Patrick N. Hogan

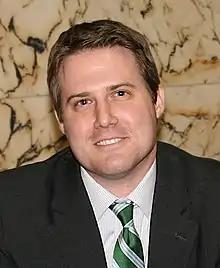

Patrick Nicholas Hogan (born February 15, 1979) is an American politician and academic administrator who served as a member of the Maryland House of Delegates for District 3A from 2003 to 2007 and again from 2011 to 2015. He is son of former congressman Lawrence Hogan and the younger half-brother of the 62nd Governor of Maryland, Larry Hogan.